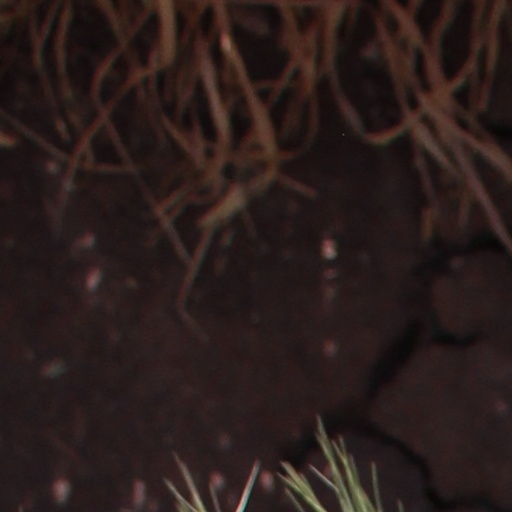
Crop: wheat